Wadjemup Lighthouse

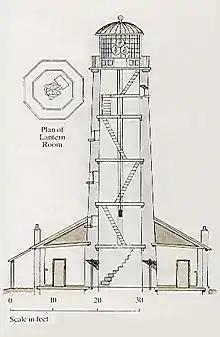
Plan of the 1840s lighthouse

Rottnest had been used as a prison for Aboriginal people since 1838.